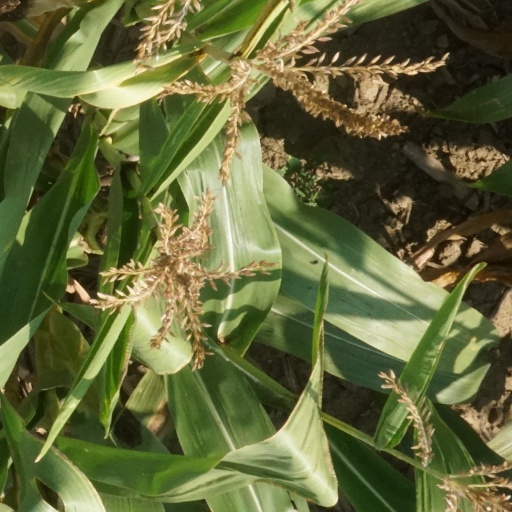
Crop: maize; corn